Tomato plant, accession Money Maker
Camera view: vertical (180 deg); turntable rotation: 330 degrees
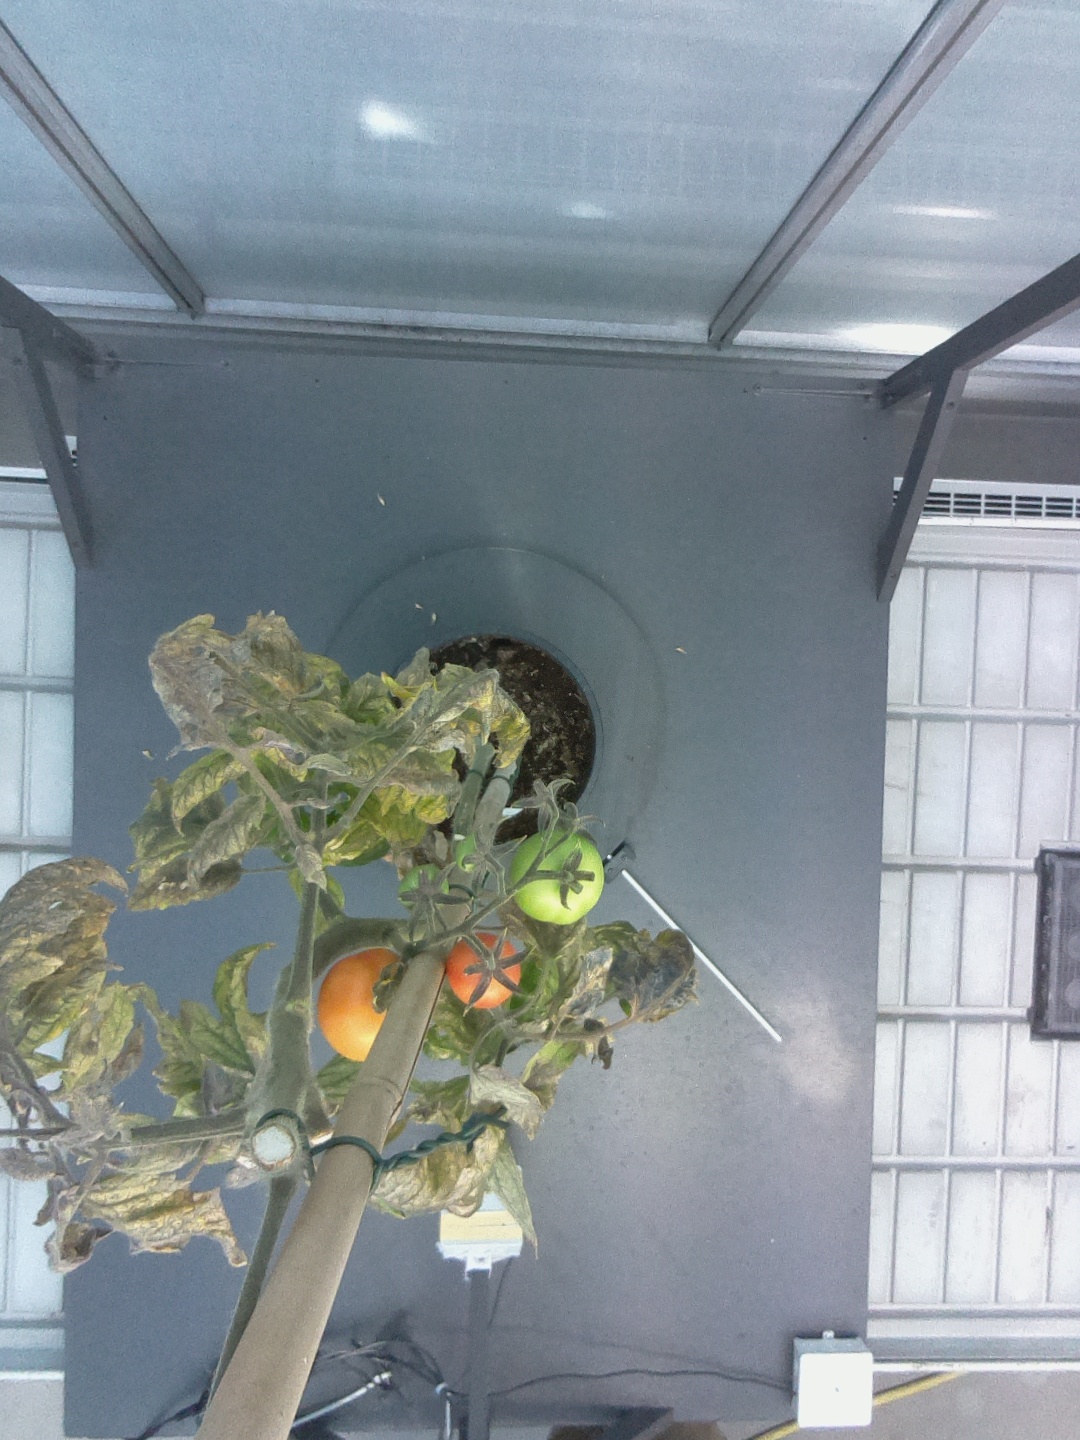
BBCH growth stage 84: 40%-50% of fruits show typical fully ripe color